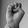
ASL letter: E